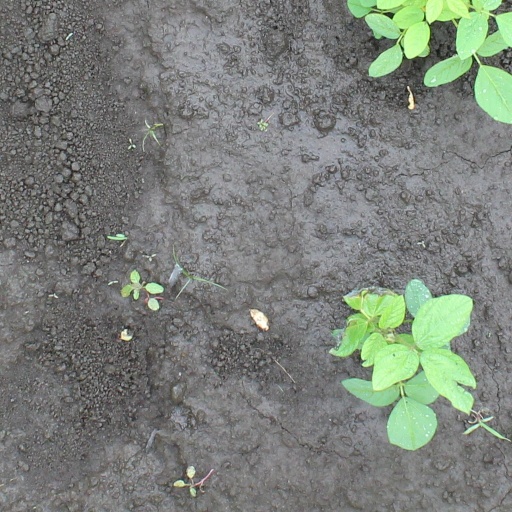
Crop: soybean